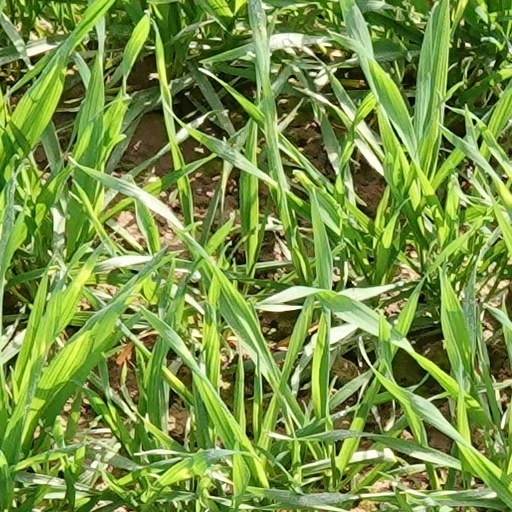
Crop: wheat